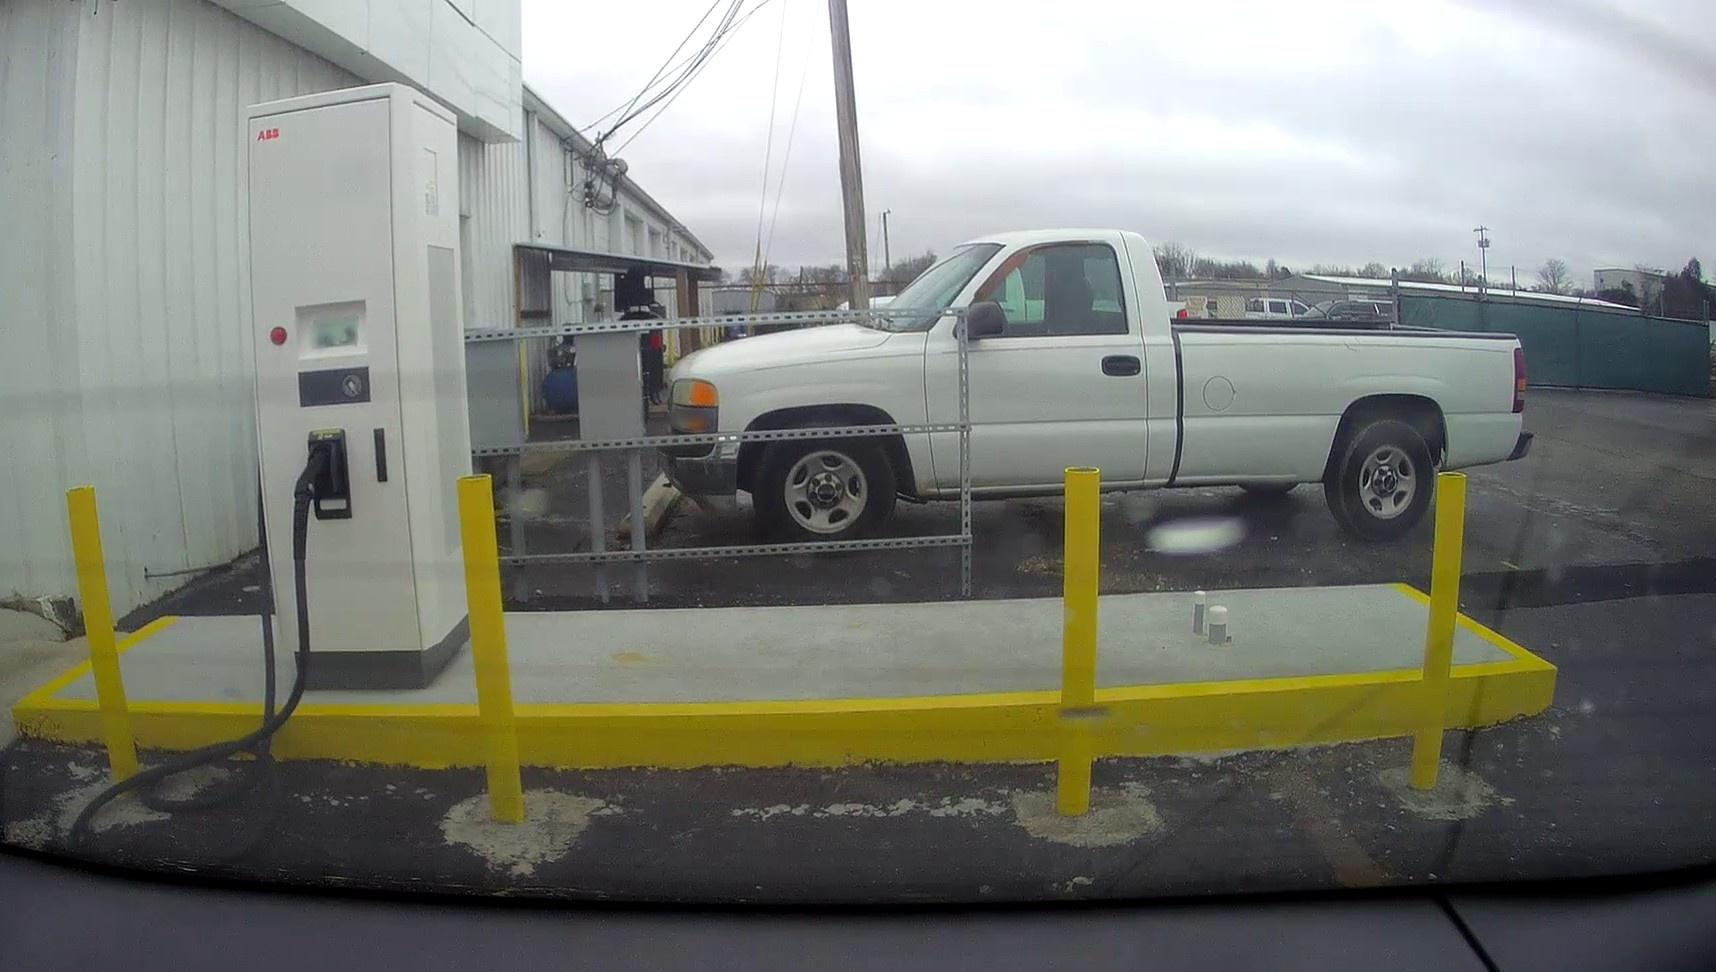
Feature: EV Charger
State: Alabama
Country: United States